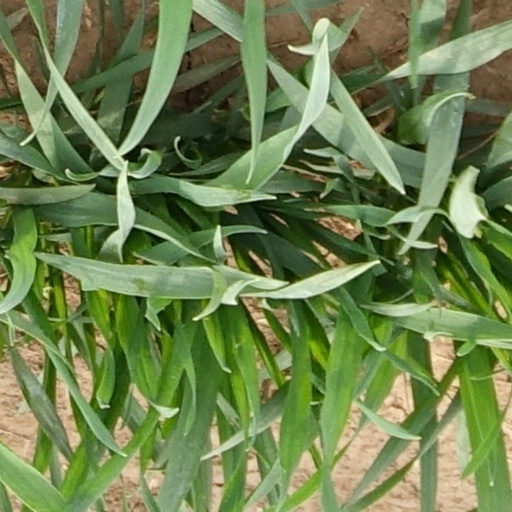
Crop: wheat